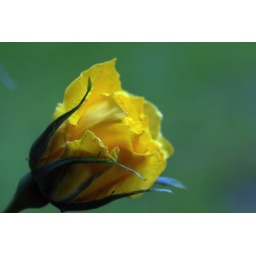
The yellow rose in our garden